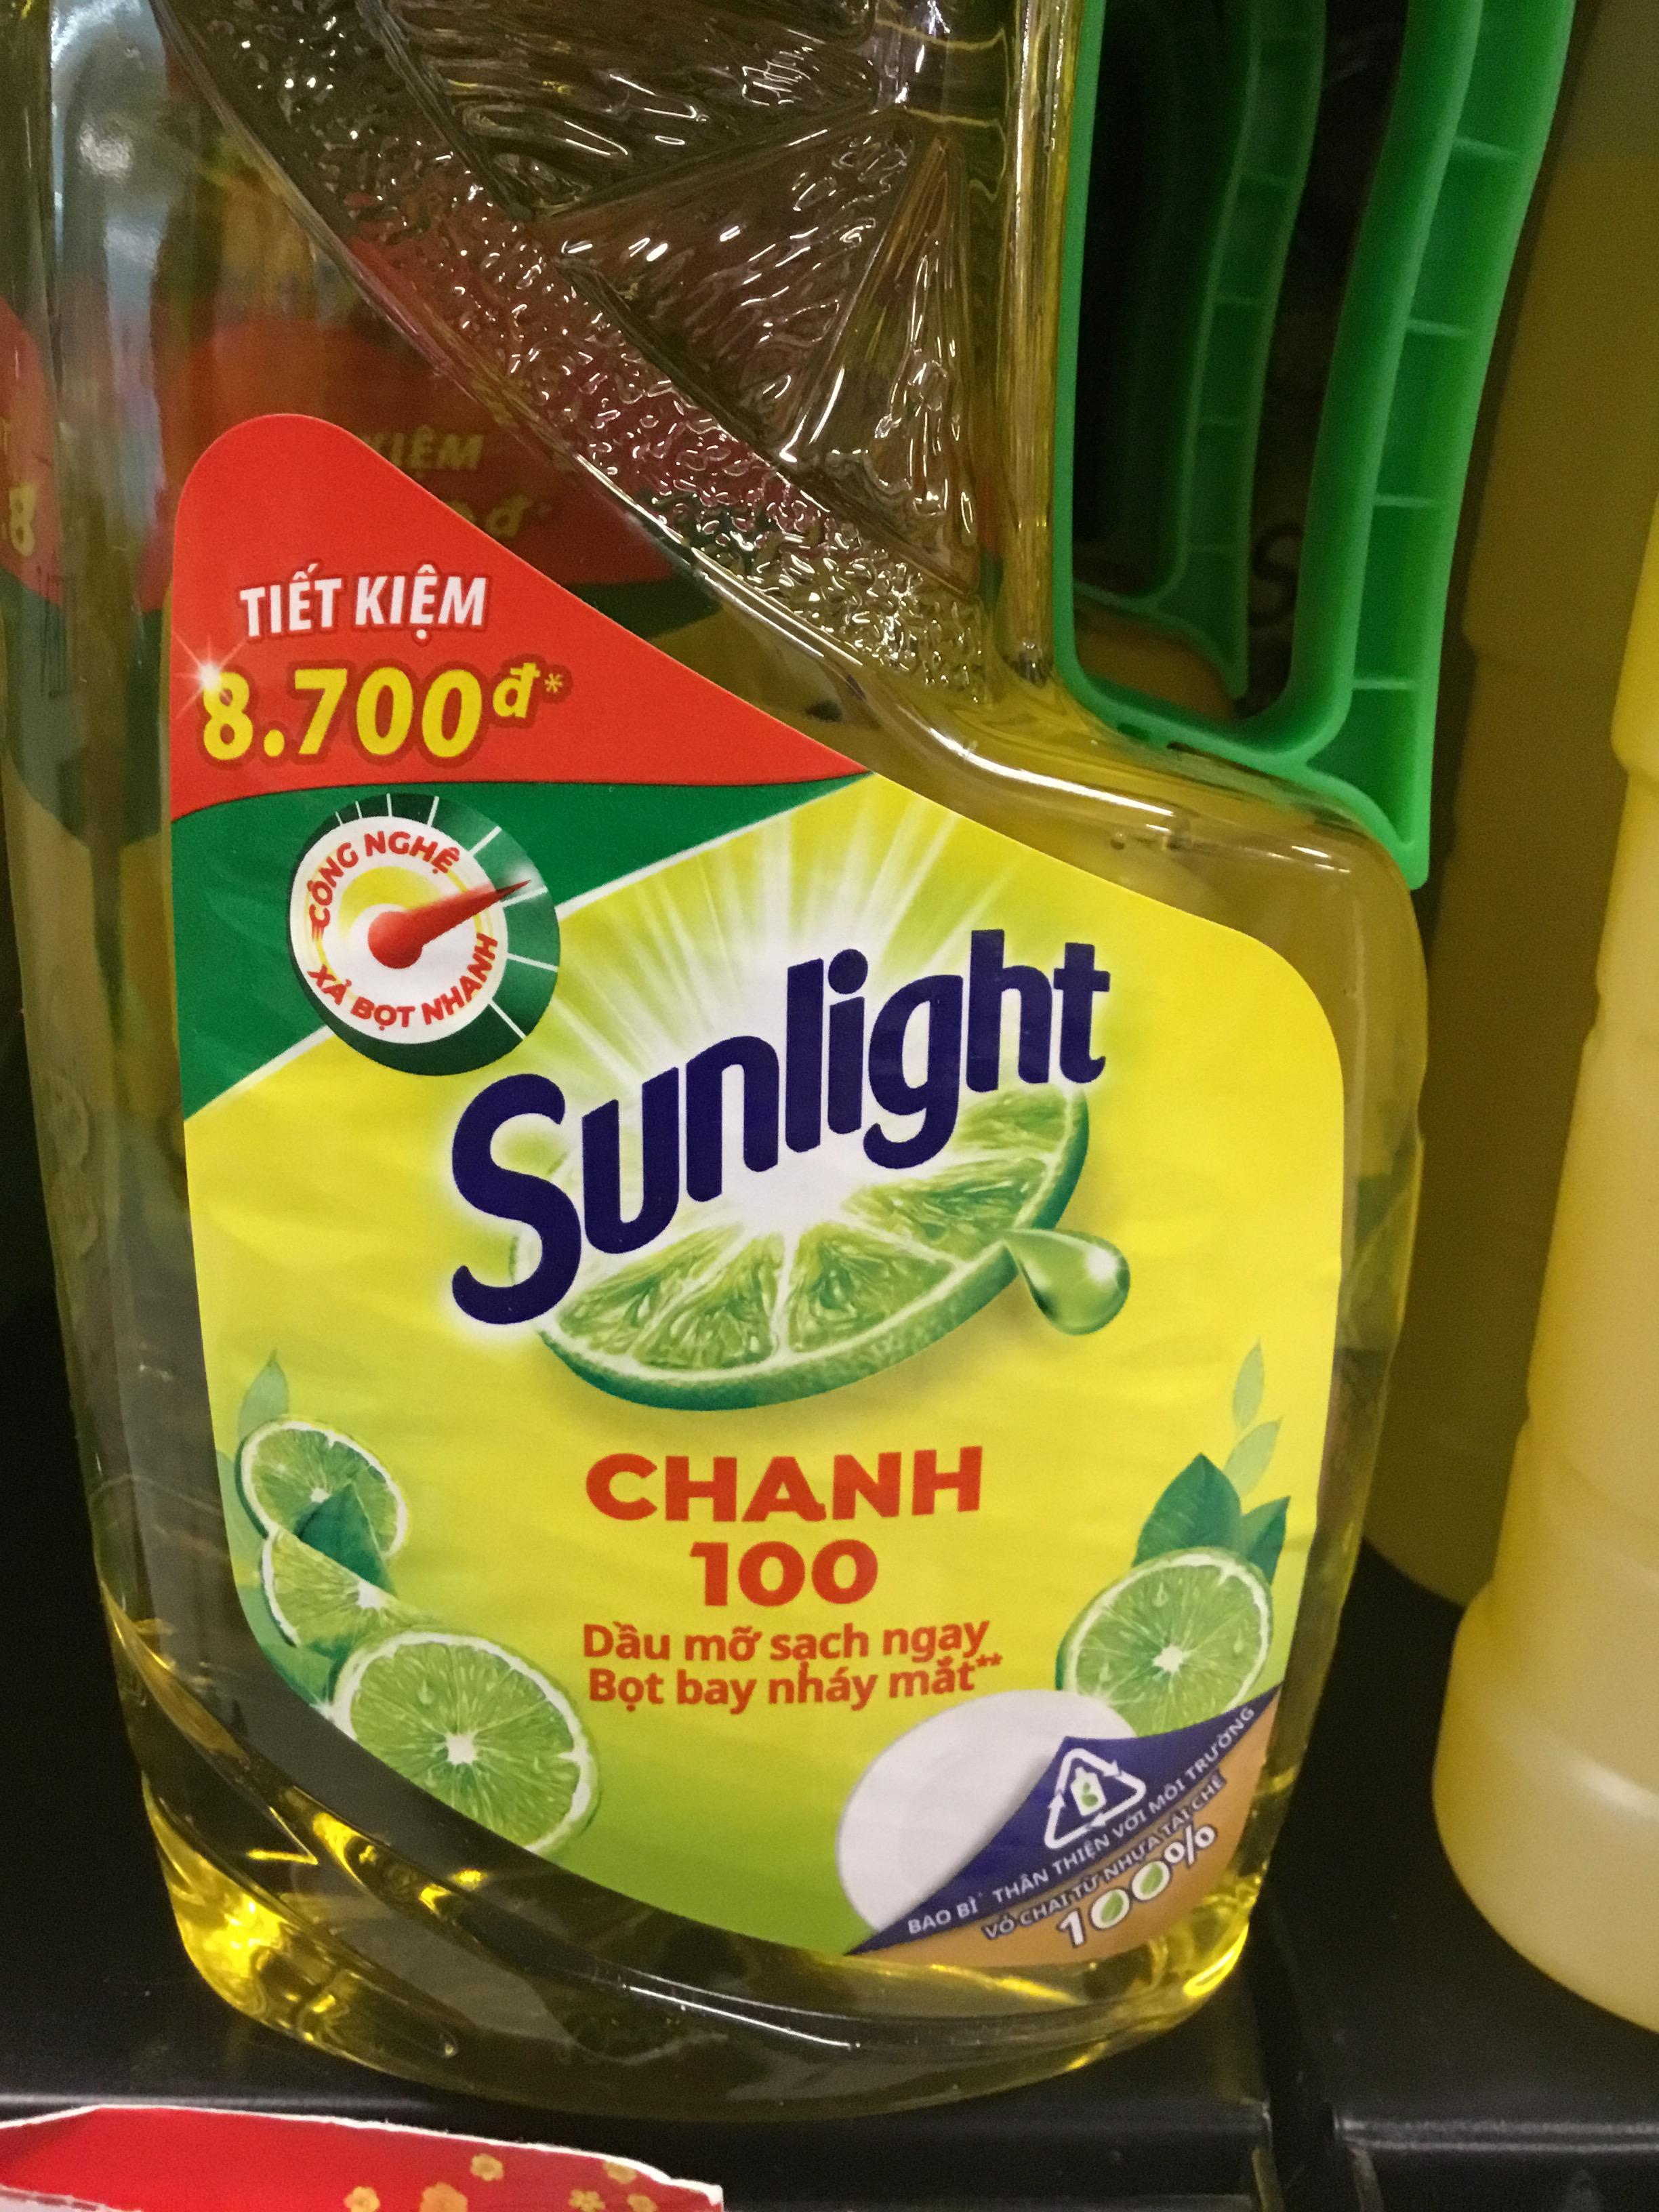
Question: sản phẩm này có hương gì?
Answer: sản phẩm này có hương chanh